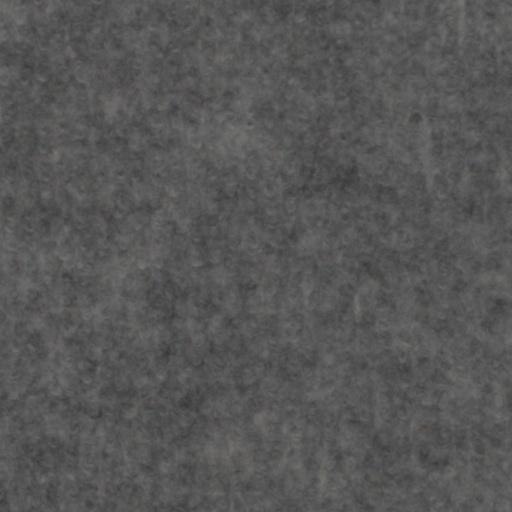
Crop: wheat